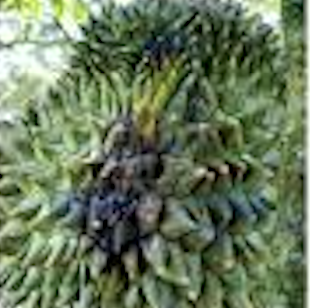
Label: fruit_rot